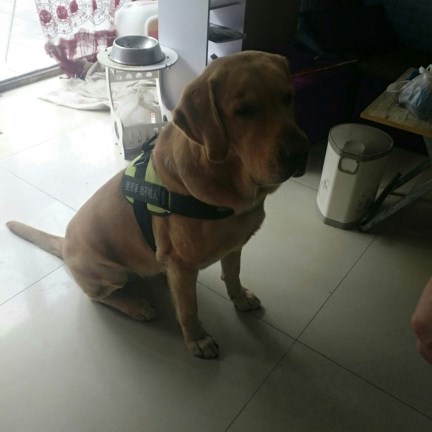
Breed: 3580-n000122-Labrador_retriever